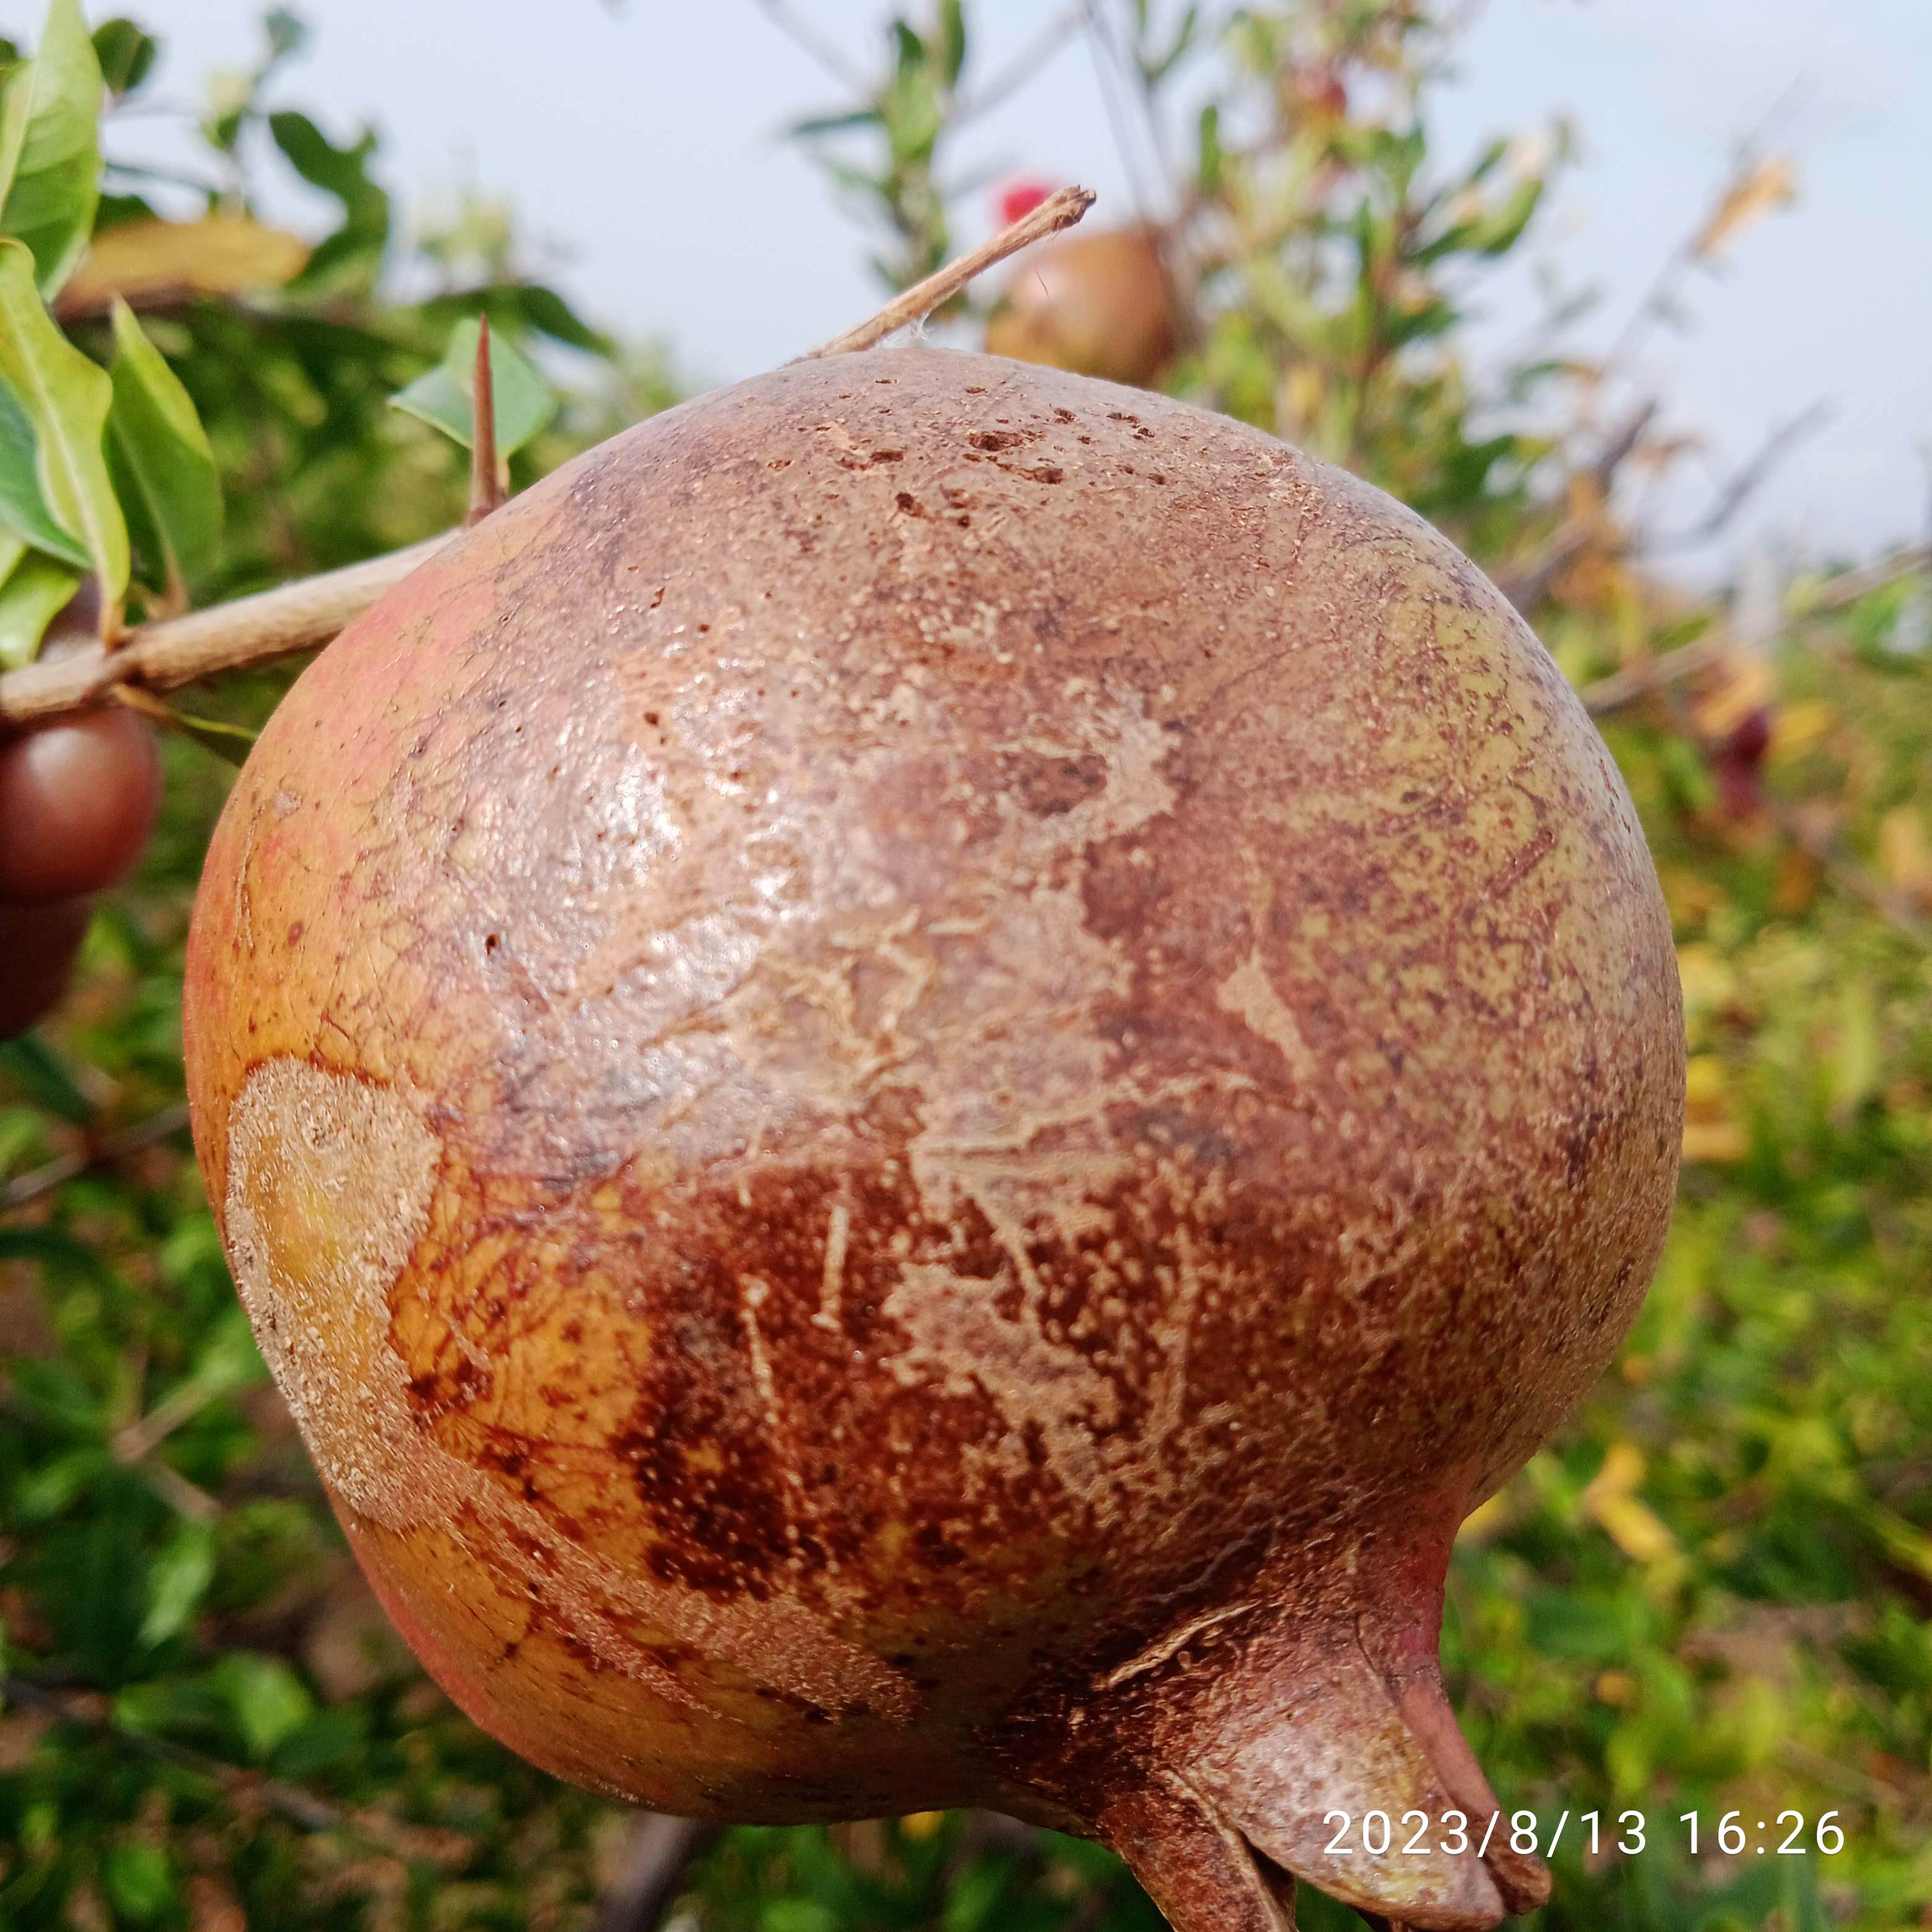
Label: Cercospora